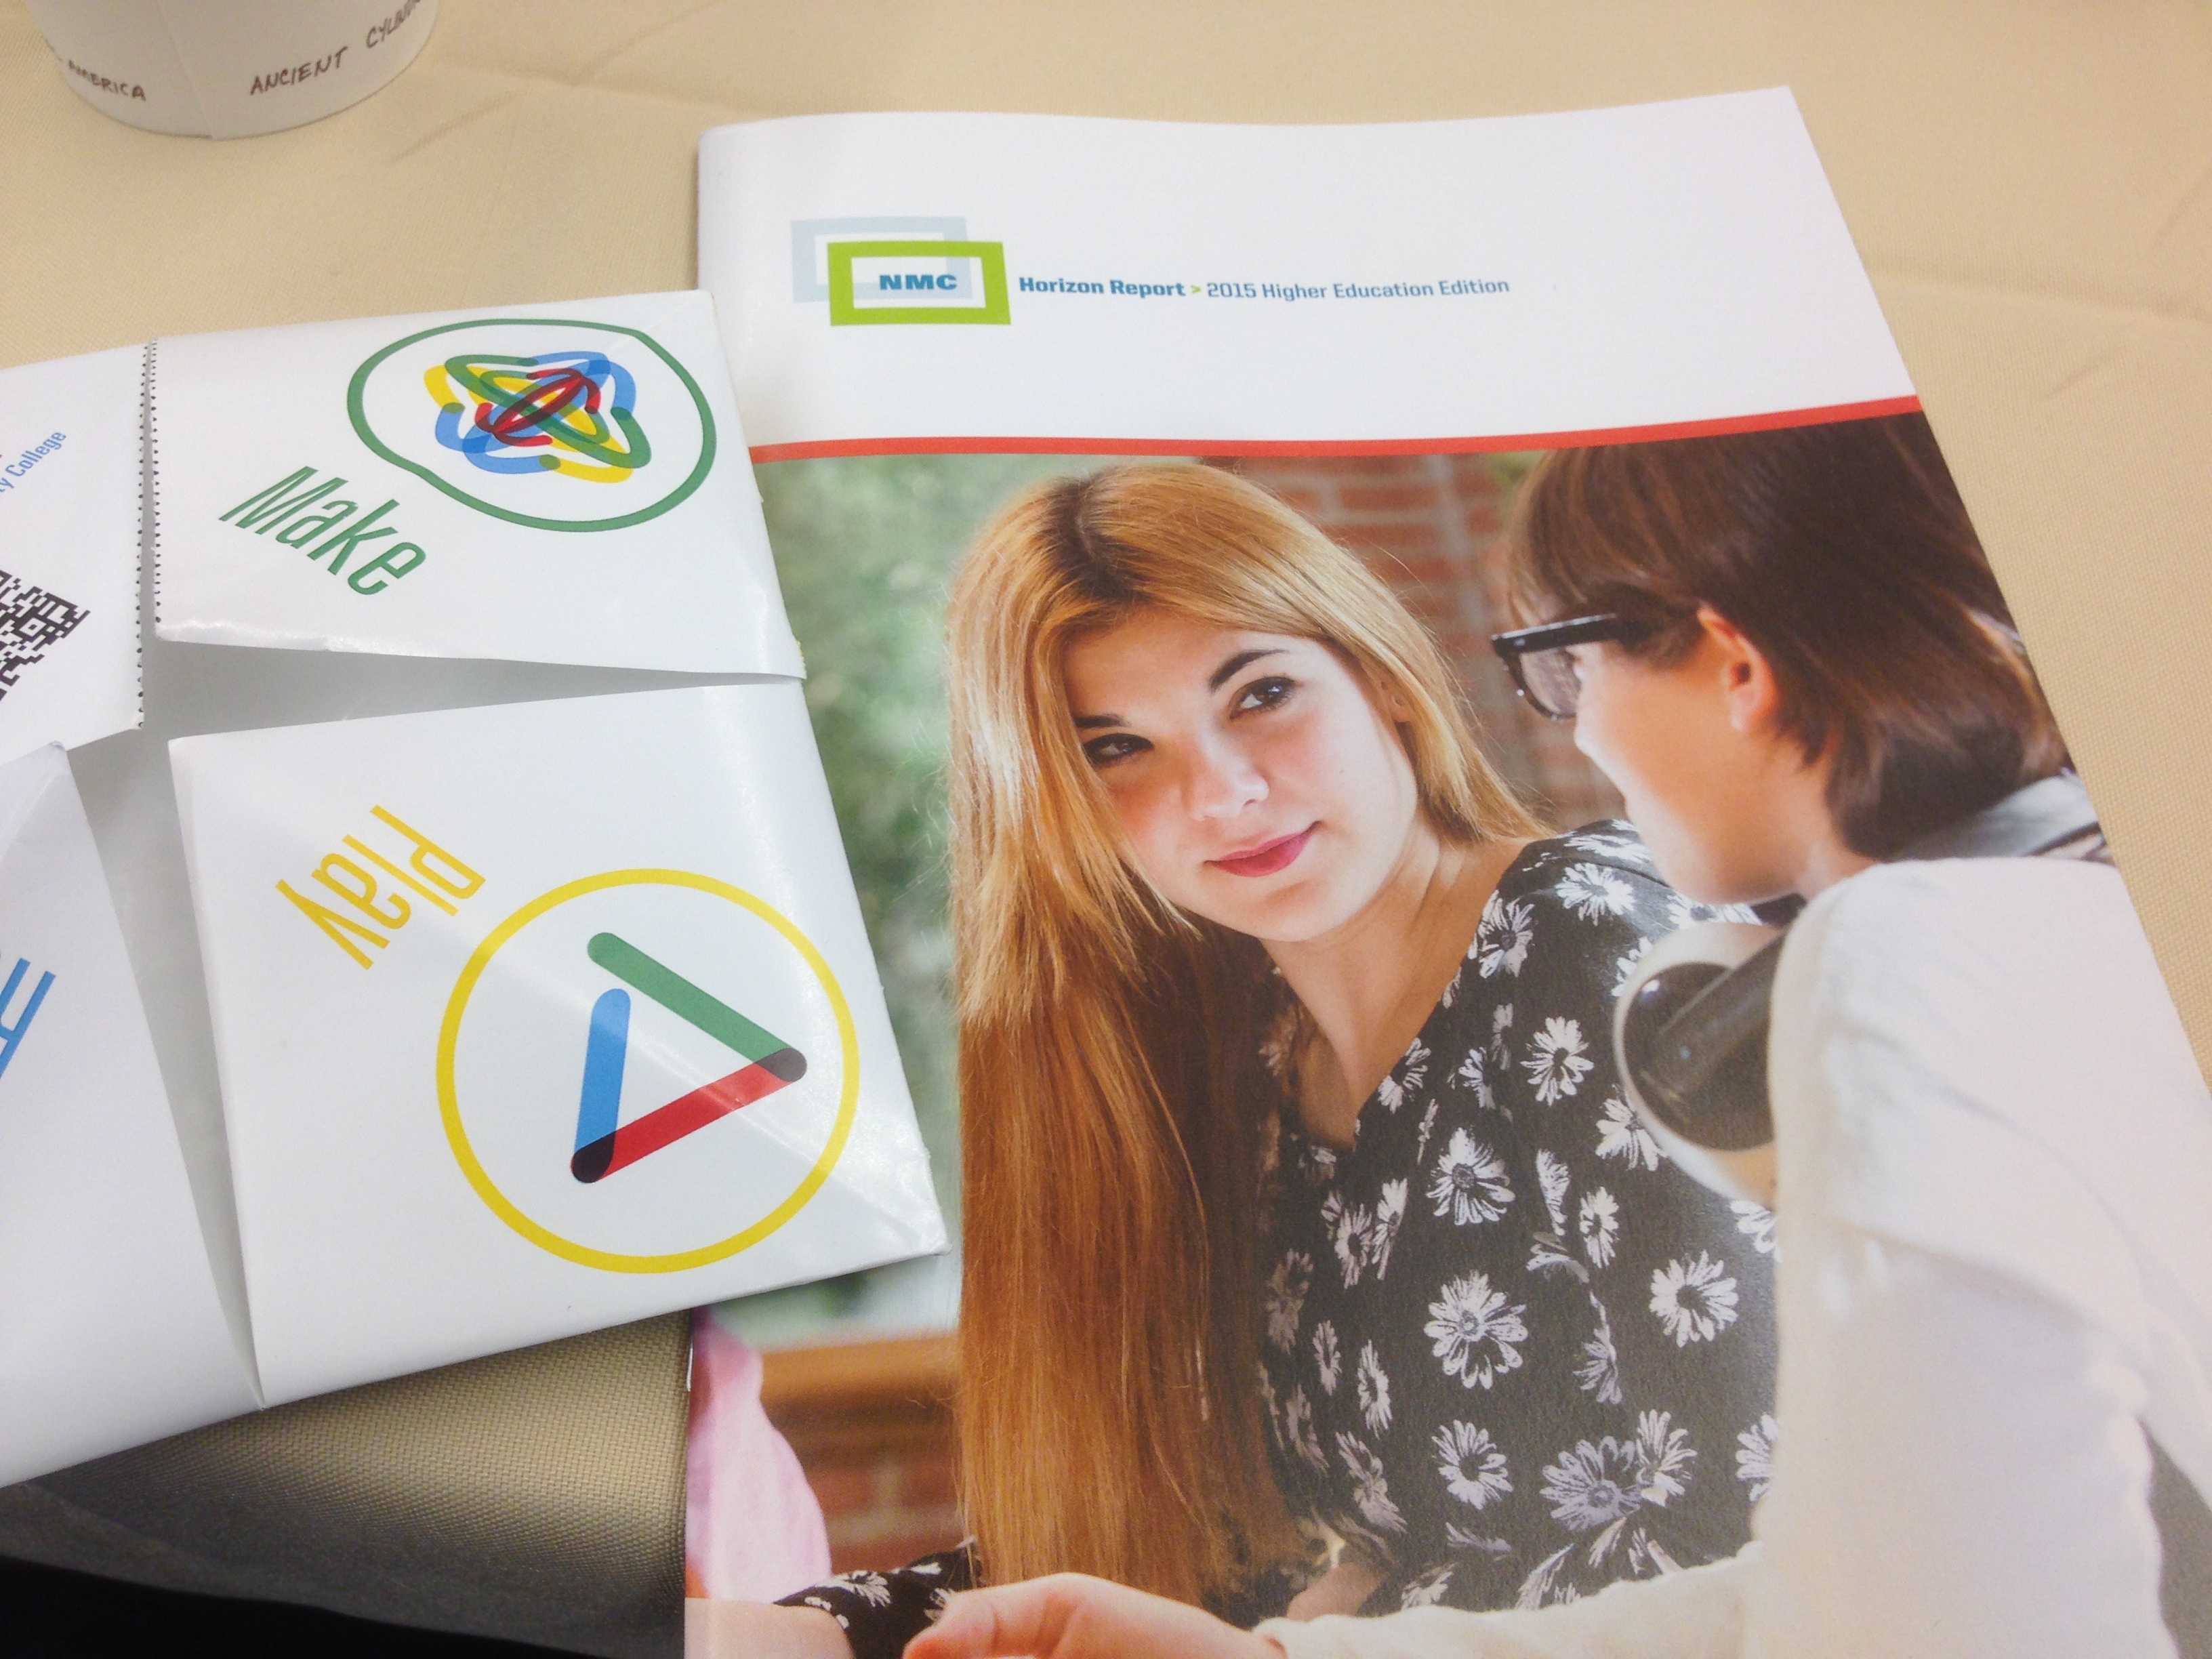
writing, advertising, brand, design, glasses, learning, mtech15